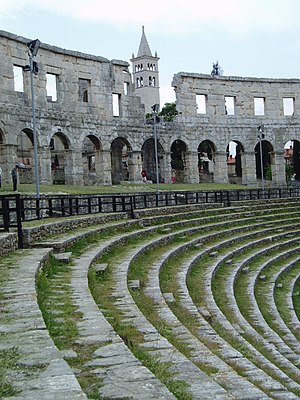
Den romerske by / Offentlige bygninger
Amphiteatret i Pula (Kroatien)
Den romerske by var det Romerske imperiums vigtigste bestanddel. Alle byerne i Romerriget var bygget på grundlag af den samme ideelle grundstruktur, der var kendetegnet ved sine offentlige bygninger, såsom templer, Forum, pladser, bade, teatre, amfiteatre, fontæner, cisterner osv. Arkitekturen var baseret på gammelkendte græsk-hellenistiske former, men havde udviklet sig fra sin traditionelle baggrund til nye sofistikerede og udprægede romerske former, og det var netop funktionen og udformningen af bygningerne, der for en romer adskilte andre byer fra en romersk by.